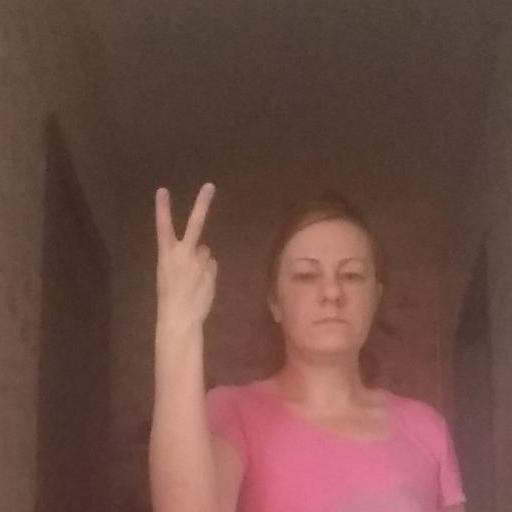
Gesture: peace_inverted